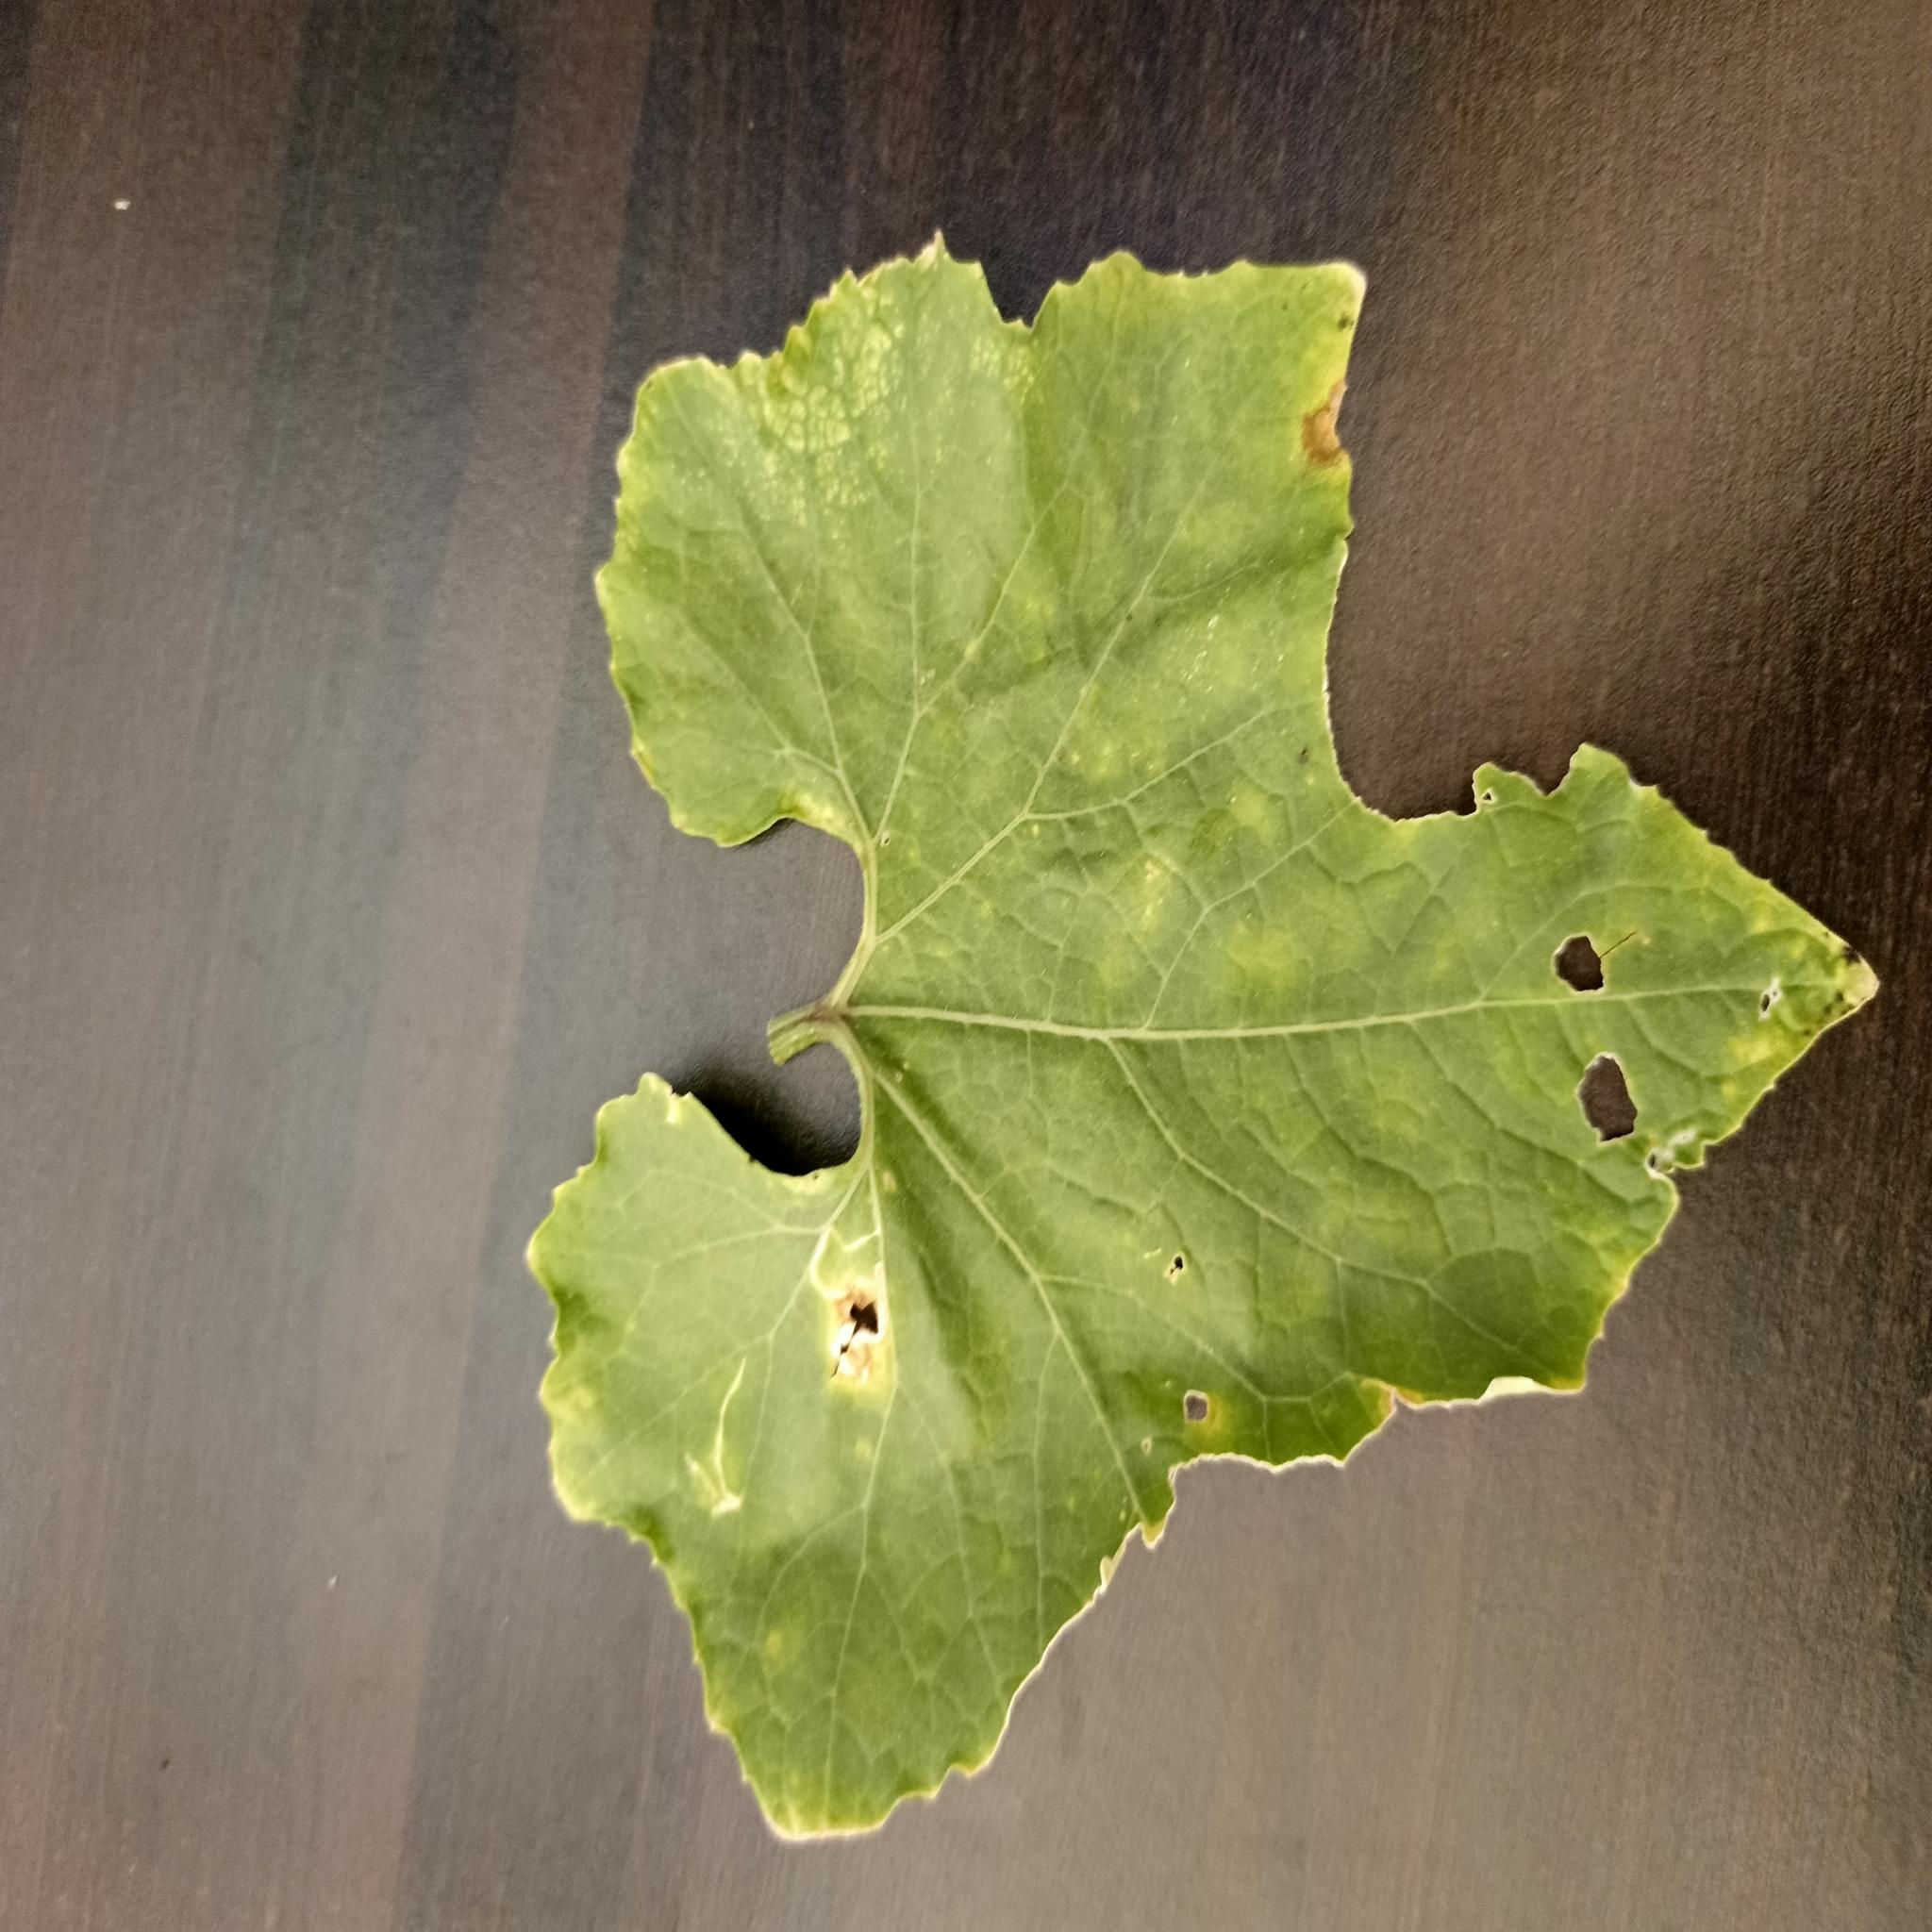
Label: Leaf miner